Sonoda Station

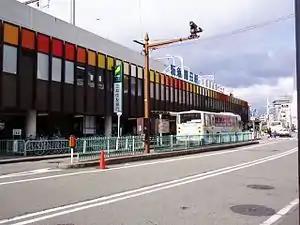
Sonoda Station building (north side)

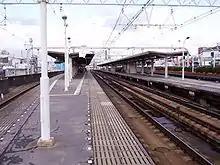
Tracks and platforms

Sonoda Station is served by the Hankyu Kobe Line, and is located from the terminus of the line at .